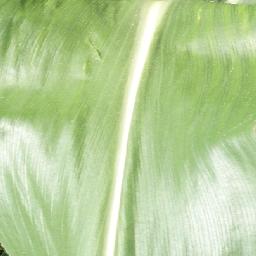
Label: Corn___healthy